Harold Larwood

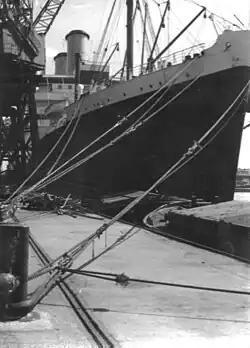
SS "Orontes", the ship that took Jardine's party to Australia in 1932, and on which Larwood emigrated to Australia in 1950

The third Test, which began at Adelaide on 13 January 1933, has been characterised by "Wisden" as "probably the most unpleasant [Test match] ever played". Bill Woodfull, the Australian captain, was struck over the heart by a ball from Larwood and was incapacitated for several minutes. Larwood had been bowling to an orthodox field; on Woodfull's resumption, to the crowd's amazed hostility, Jardine switched to the leg theory attack. "What could be clearer", wrote Swanton, "than that at the root of these leg-theory tactics was the threat of physical injury?". Larwood then knocked Woodfull's bat from his hands, bringing further demonstrations from the crowd. Later in the innings a Larwood delivery struck Bert Oldfield on the head, causing his retirement from the match. The crowd's reaction was such that Larwood thought a full-scale invasion of the pitch might follow: "If one man jumps the fence the whole mob will go for us".